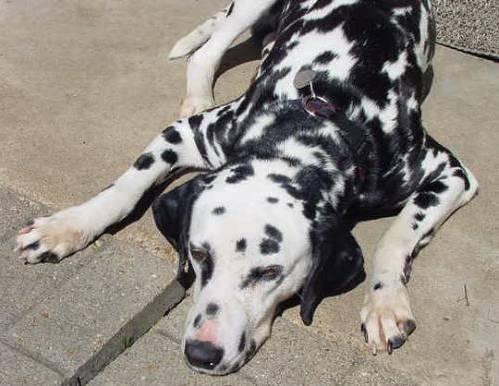
dog